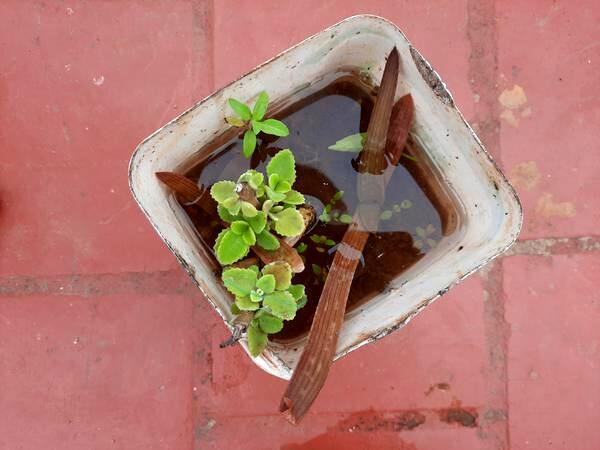
Plant: Doddapatre